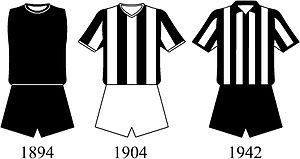
Le Botafogo de Futebol e Regatas est un club omnisports brésilien, basé à Rio de Janeiro, dans le quartier du même nom, Botafogo. Il est principalement reconnu pour sa section de football, mais comporte également des sections de football de plage, d'aviron, de volley-ball, de basket-ball, de natation et d'autres. Fondé en tant que club de football le 12 août 1904, sous le nom de Botafogo Football Club, il fusionne avec le Club de Regatas Botafogo, un autre club du même quartier, fondé lui le 1ᵉʳ juillet 1894, pour former le Botafogo de Futebol e Regatas le 8 décembre 1942, jour de la fête de la sainte patronne du club, Nossa Senhora da Conceição.